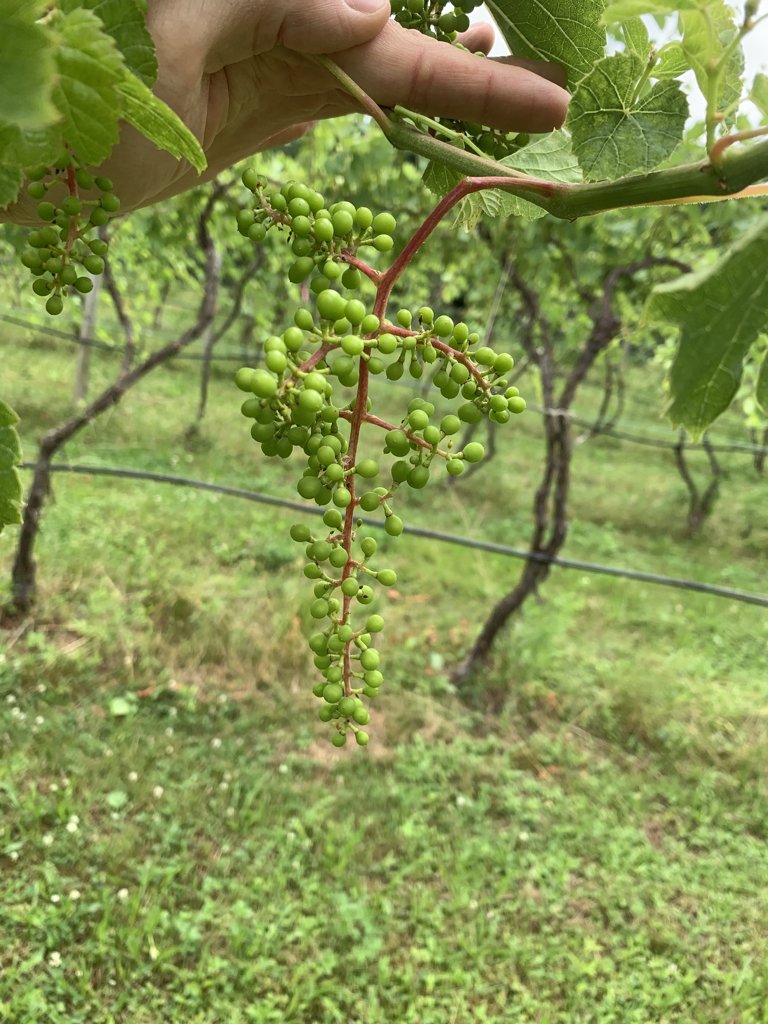
Berries visible: 211
Grape clusters: 3